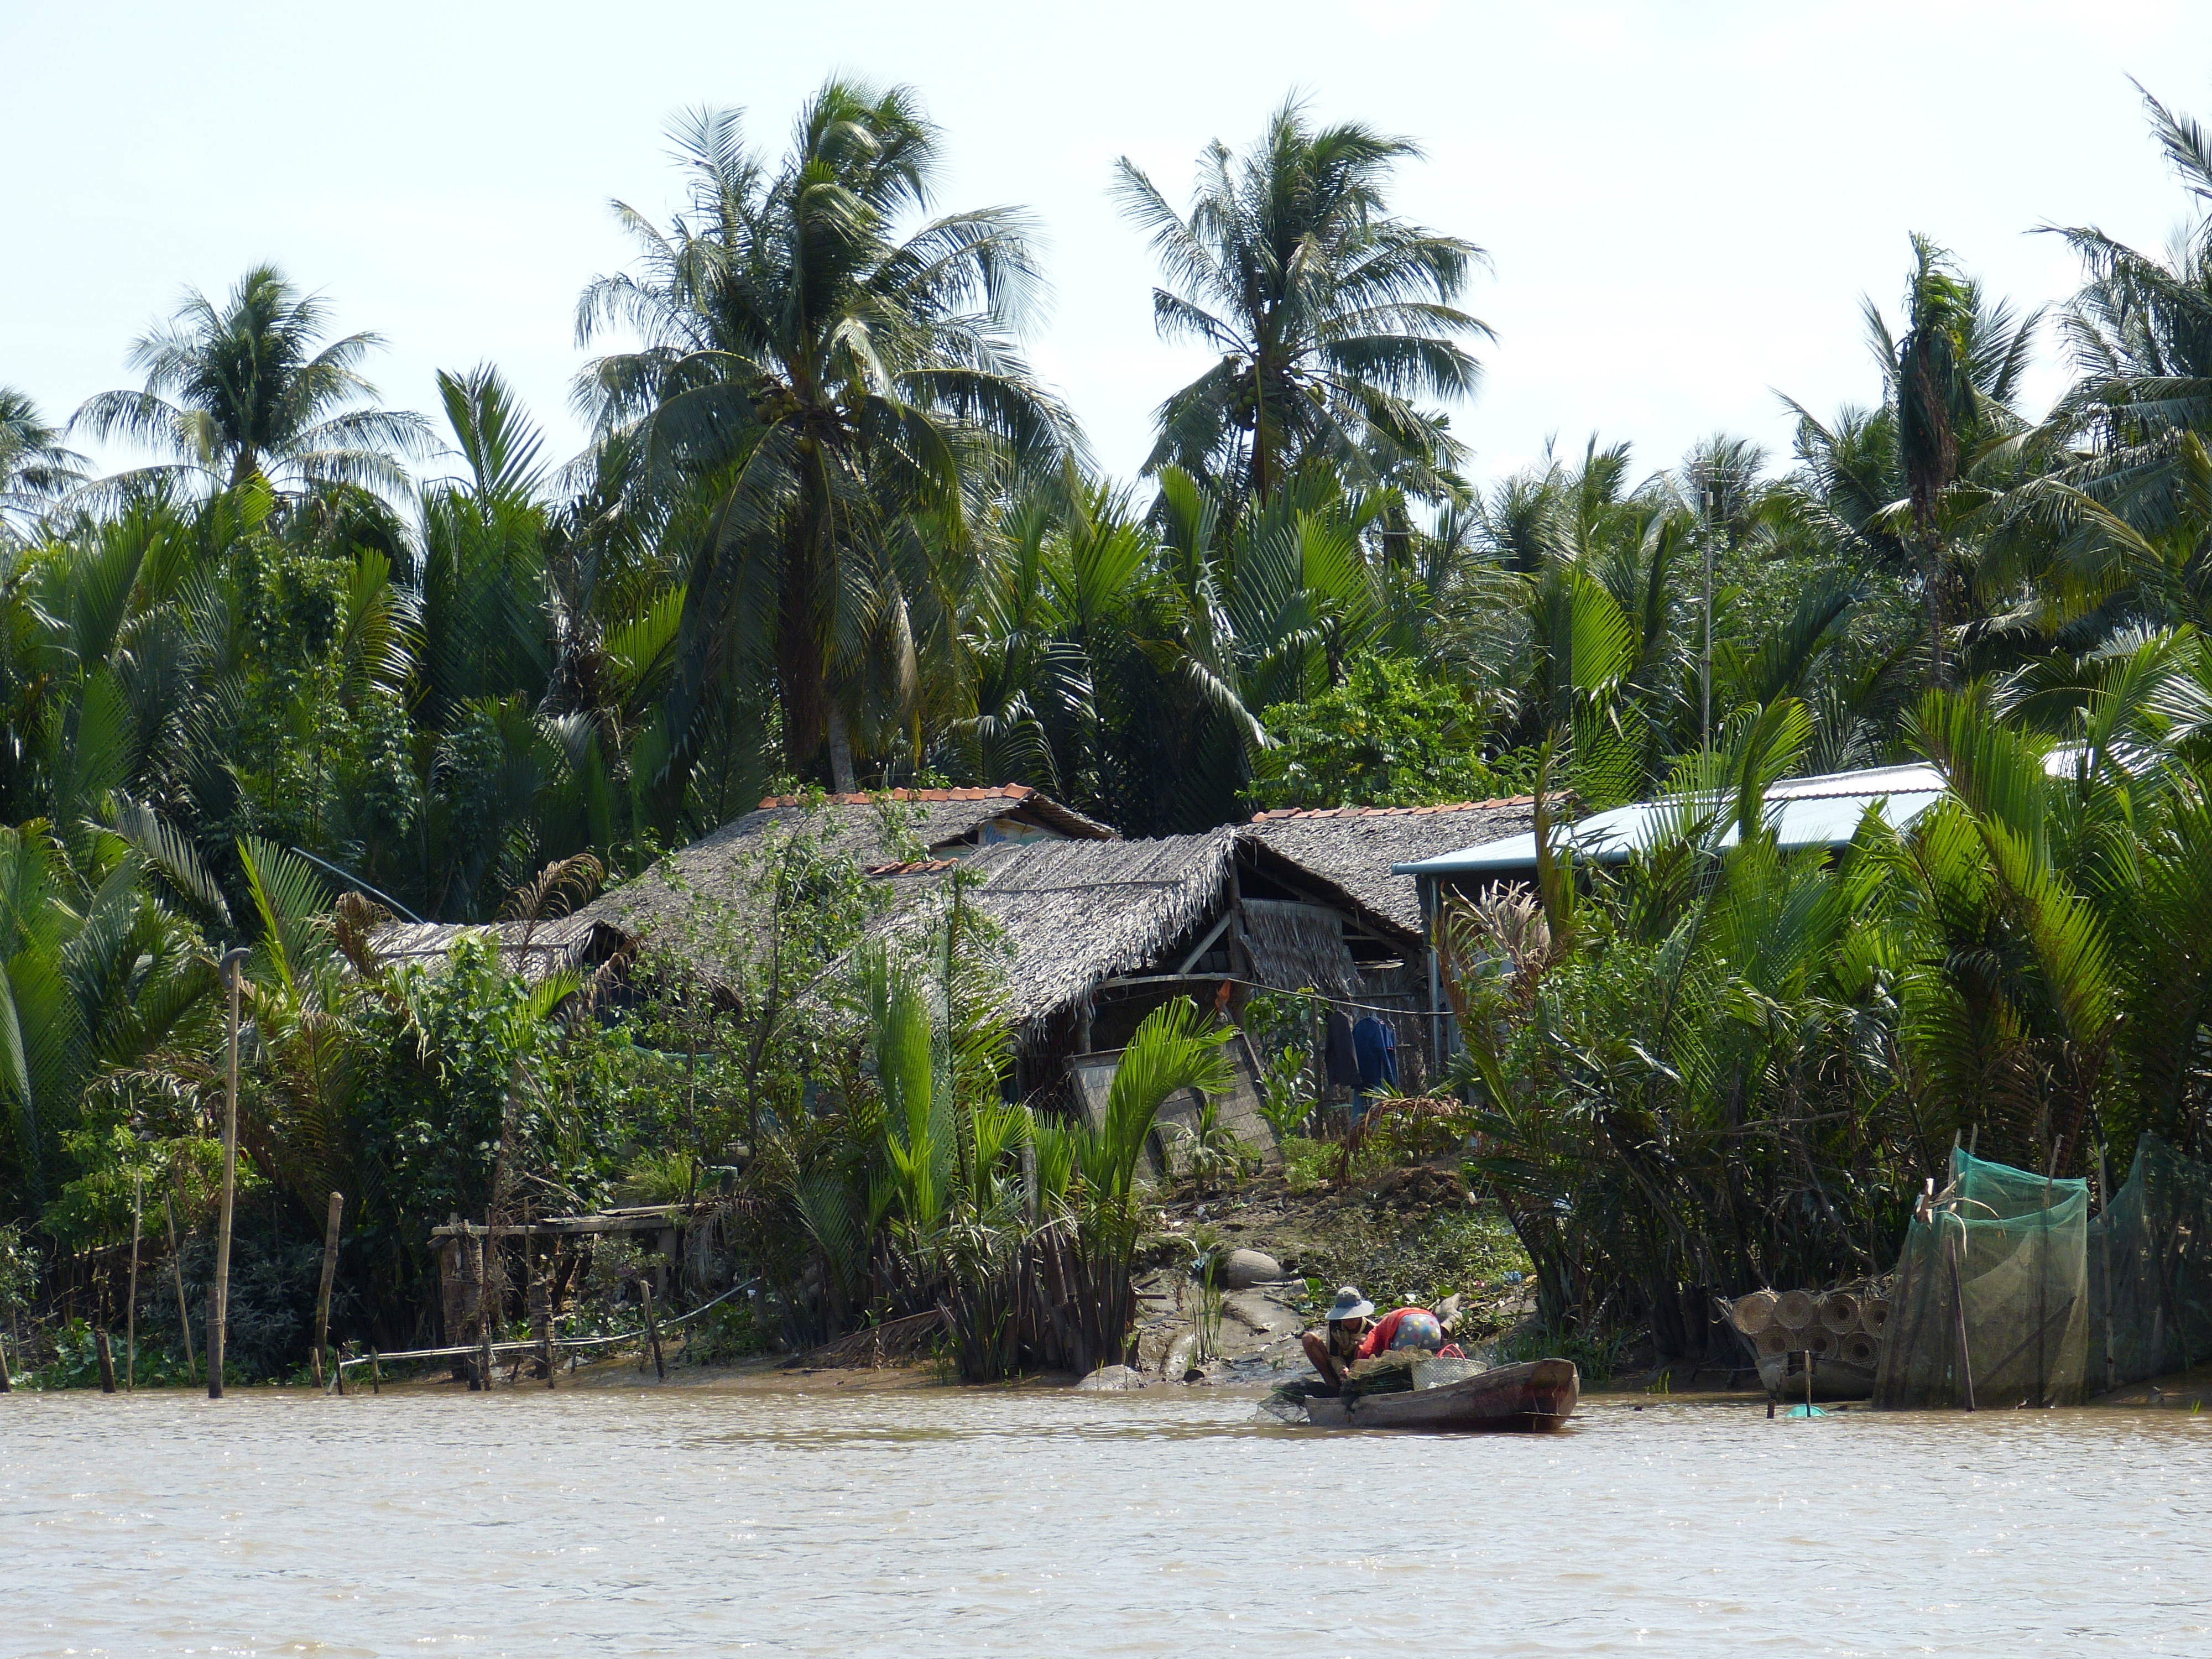
beach, sea, tree, traffic, river, vacation, village, transport, boot, jungle, palm, bay, tourism, resort, mekong river, tropics, vietnam, arecales, mekong delta